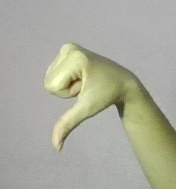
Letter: waw